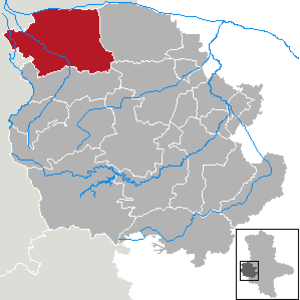
Osterwieck
Kort
Osterwieck er en by i landkreis Harz i den tyske delstat Sachsen-Anhalt. Osterwieck ligger ved floden Ilse lidt nord for Wernigerode og Harzenbjergene. Den gamle del af byen tiltrækker mange turister.